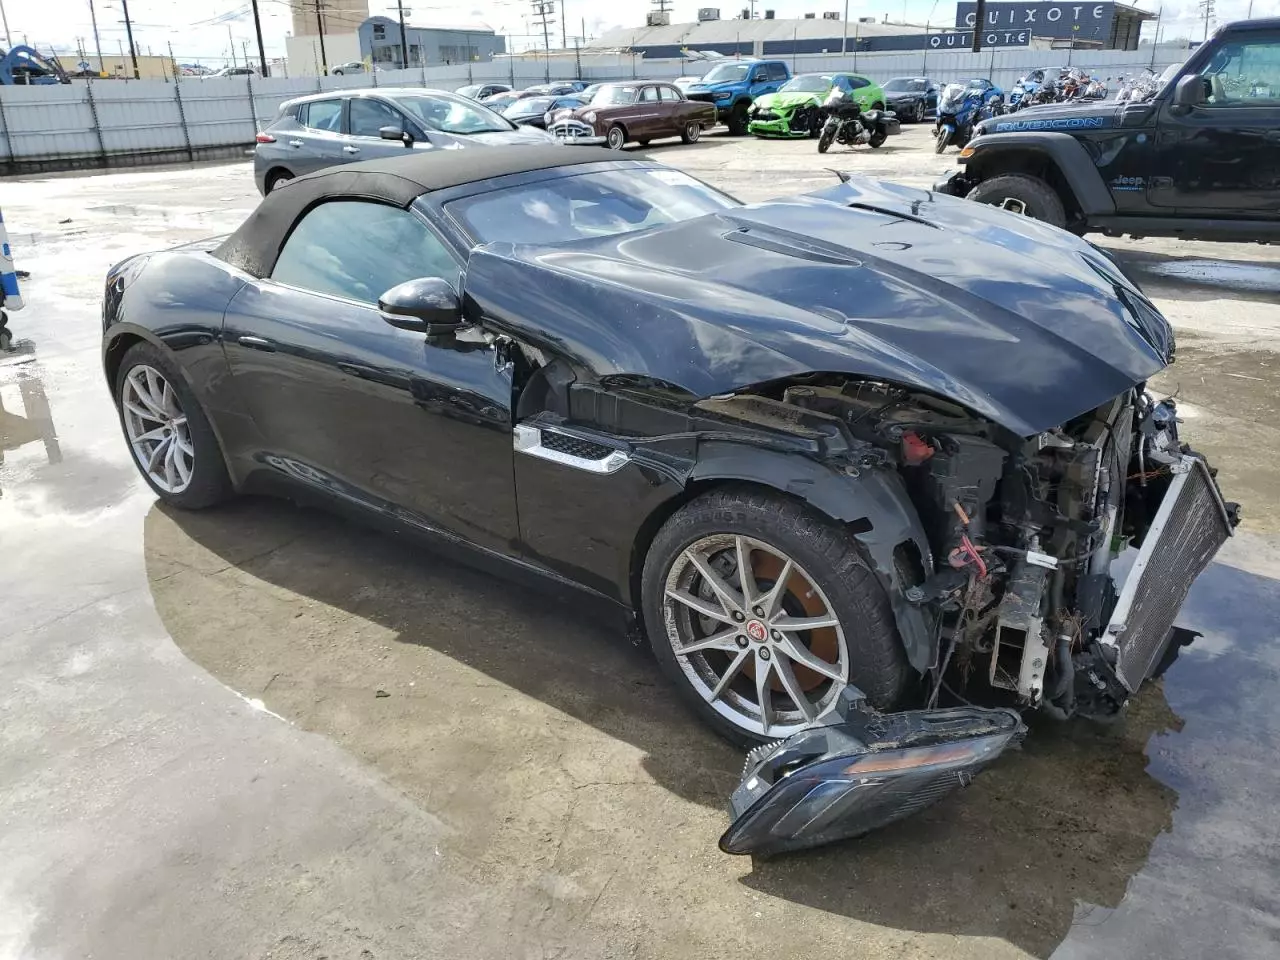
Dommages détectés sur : plaque d'immatriculation avant, pare-choc avant, feu avant droit, capot, aile avant droite, porte avant droite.
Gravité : mineur